Cambrian Railways

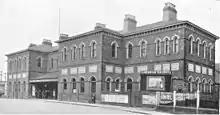
Oswestry railway station and the company head office, circa 1921

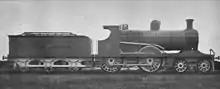
The "latest Cambrian Passenger Express Locomotive", circa 1921

The headquarters of the Cambrian Railways was at Oswestry railway station in Shropshire. The building still stands today, although detached from modern network main railway lines, and was in use for commercial purposes until 2004. After restoration in 2005, this building was reopened as the Cambrian Visitor Centre in June 2006; but on 11 January 2008 closed due to the terms of the lease not being settled. It has since reopened and, amongst other things, is being used as the headquarters for the newly formed Cambrian Heritage Railways (CHR) restoration project.